Handcrafts and folk art in Hidalgo

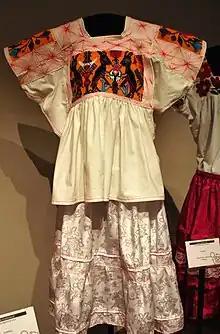
Skirt and embroidered blouse by Elena Hernandez Bautista of Santa Teresa Yahualica, Hidalgo

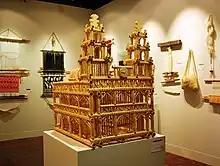
Birdcage in form of a cathedral on display at the Museo de Arte Popular in Mexico City

The making of textiles is more widespread in the state than the making of pottery. It is principally done by women, who both weave and embroider. The most common fibers are cotton and wool, as well as the native ixtle, which is derived from the maguey plant. The working of cotton was introduced in the pre Hispanic period for the making of tribute items, with wool introduced by the Spanish.